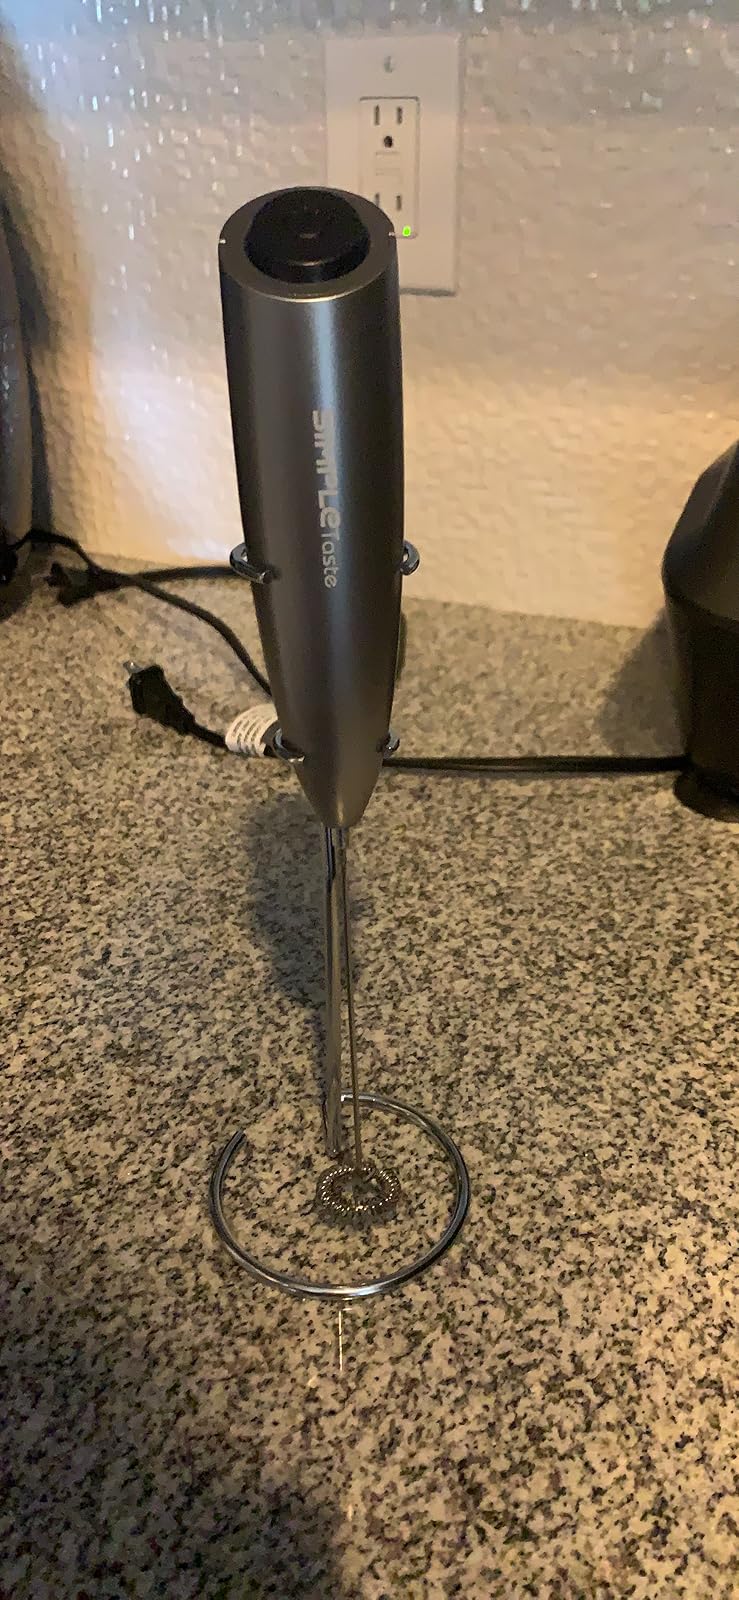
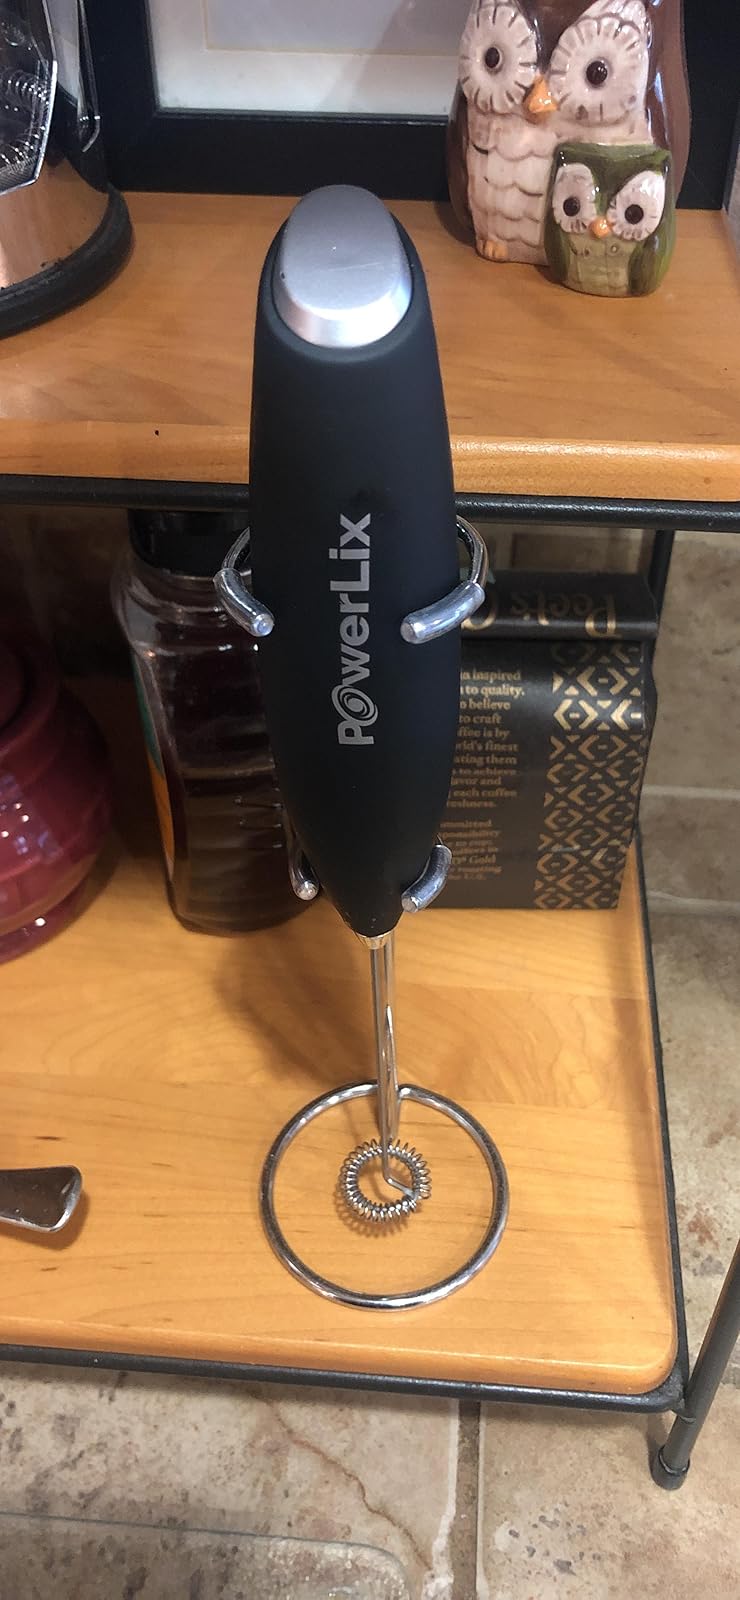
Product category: items_mixer
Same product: no